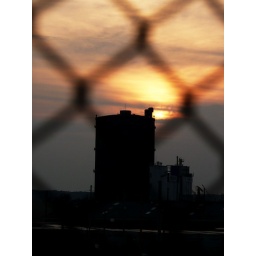
Look mommy, there's no plane up in the sky